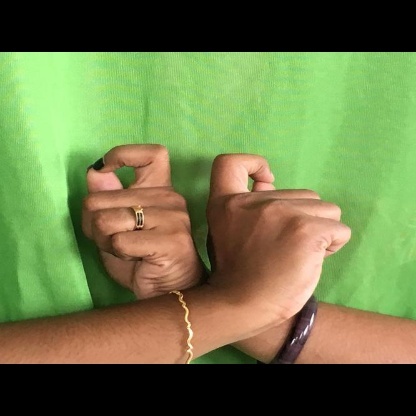
Mudra: Berunda